Mount Meigs Campus

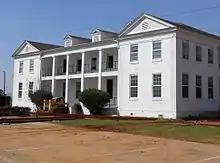
Mount Meigs Campus Administration Building (under renovation as of March 2011)

The Mount Meigs Campus is a juvenile corrections facility of the Alabama Department of Youth Services located in the Mount Meigs community, and in the city of Montgomery, Alabama; the campus serves as the agency's administrative headquarters. The campus, which can house 264 boys, is next to Interstate 85 North and about east of Downtown Montgomery. Since 2015, the separate J. Walter Wood Treatment facility for 24 girls is also located in the Mount Meigs Campus.